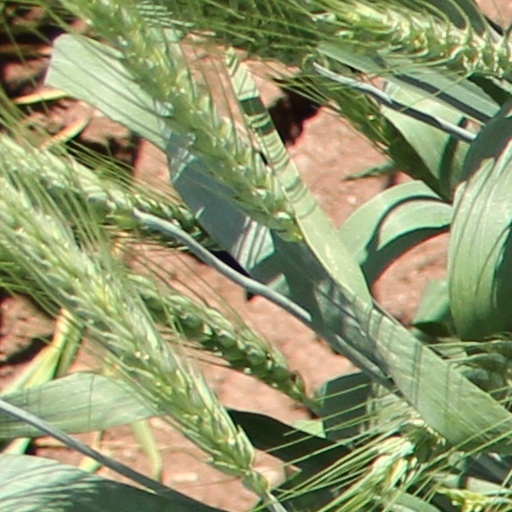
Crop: wheat